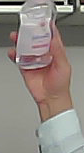
Product: johnson_baby